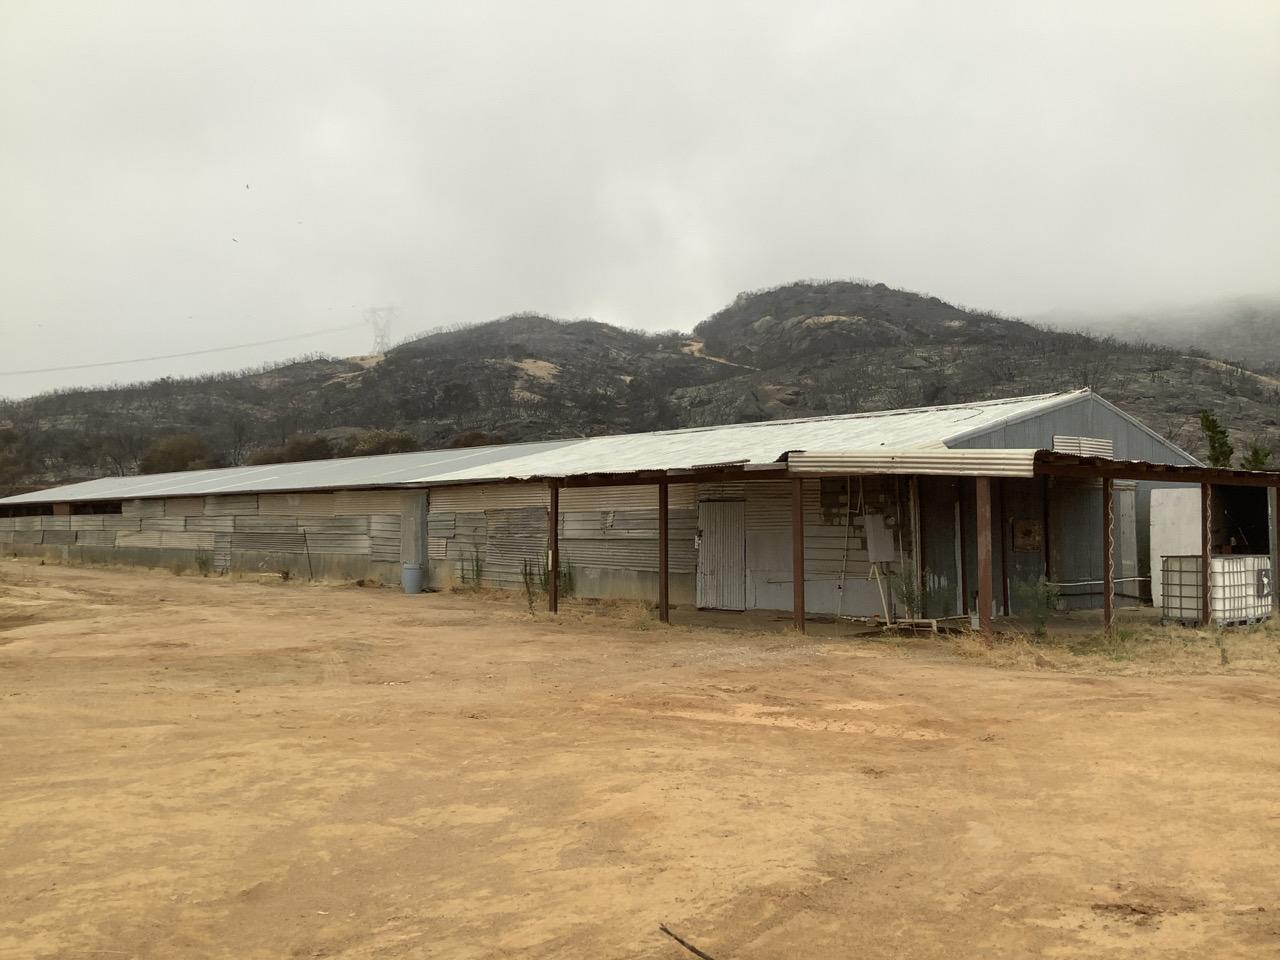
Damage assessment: no_damage